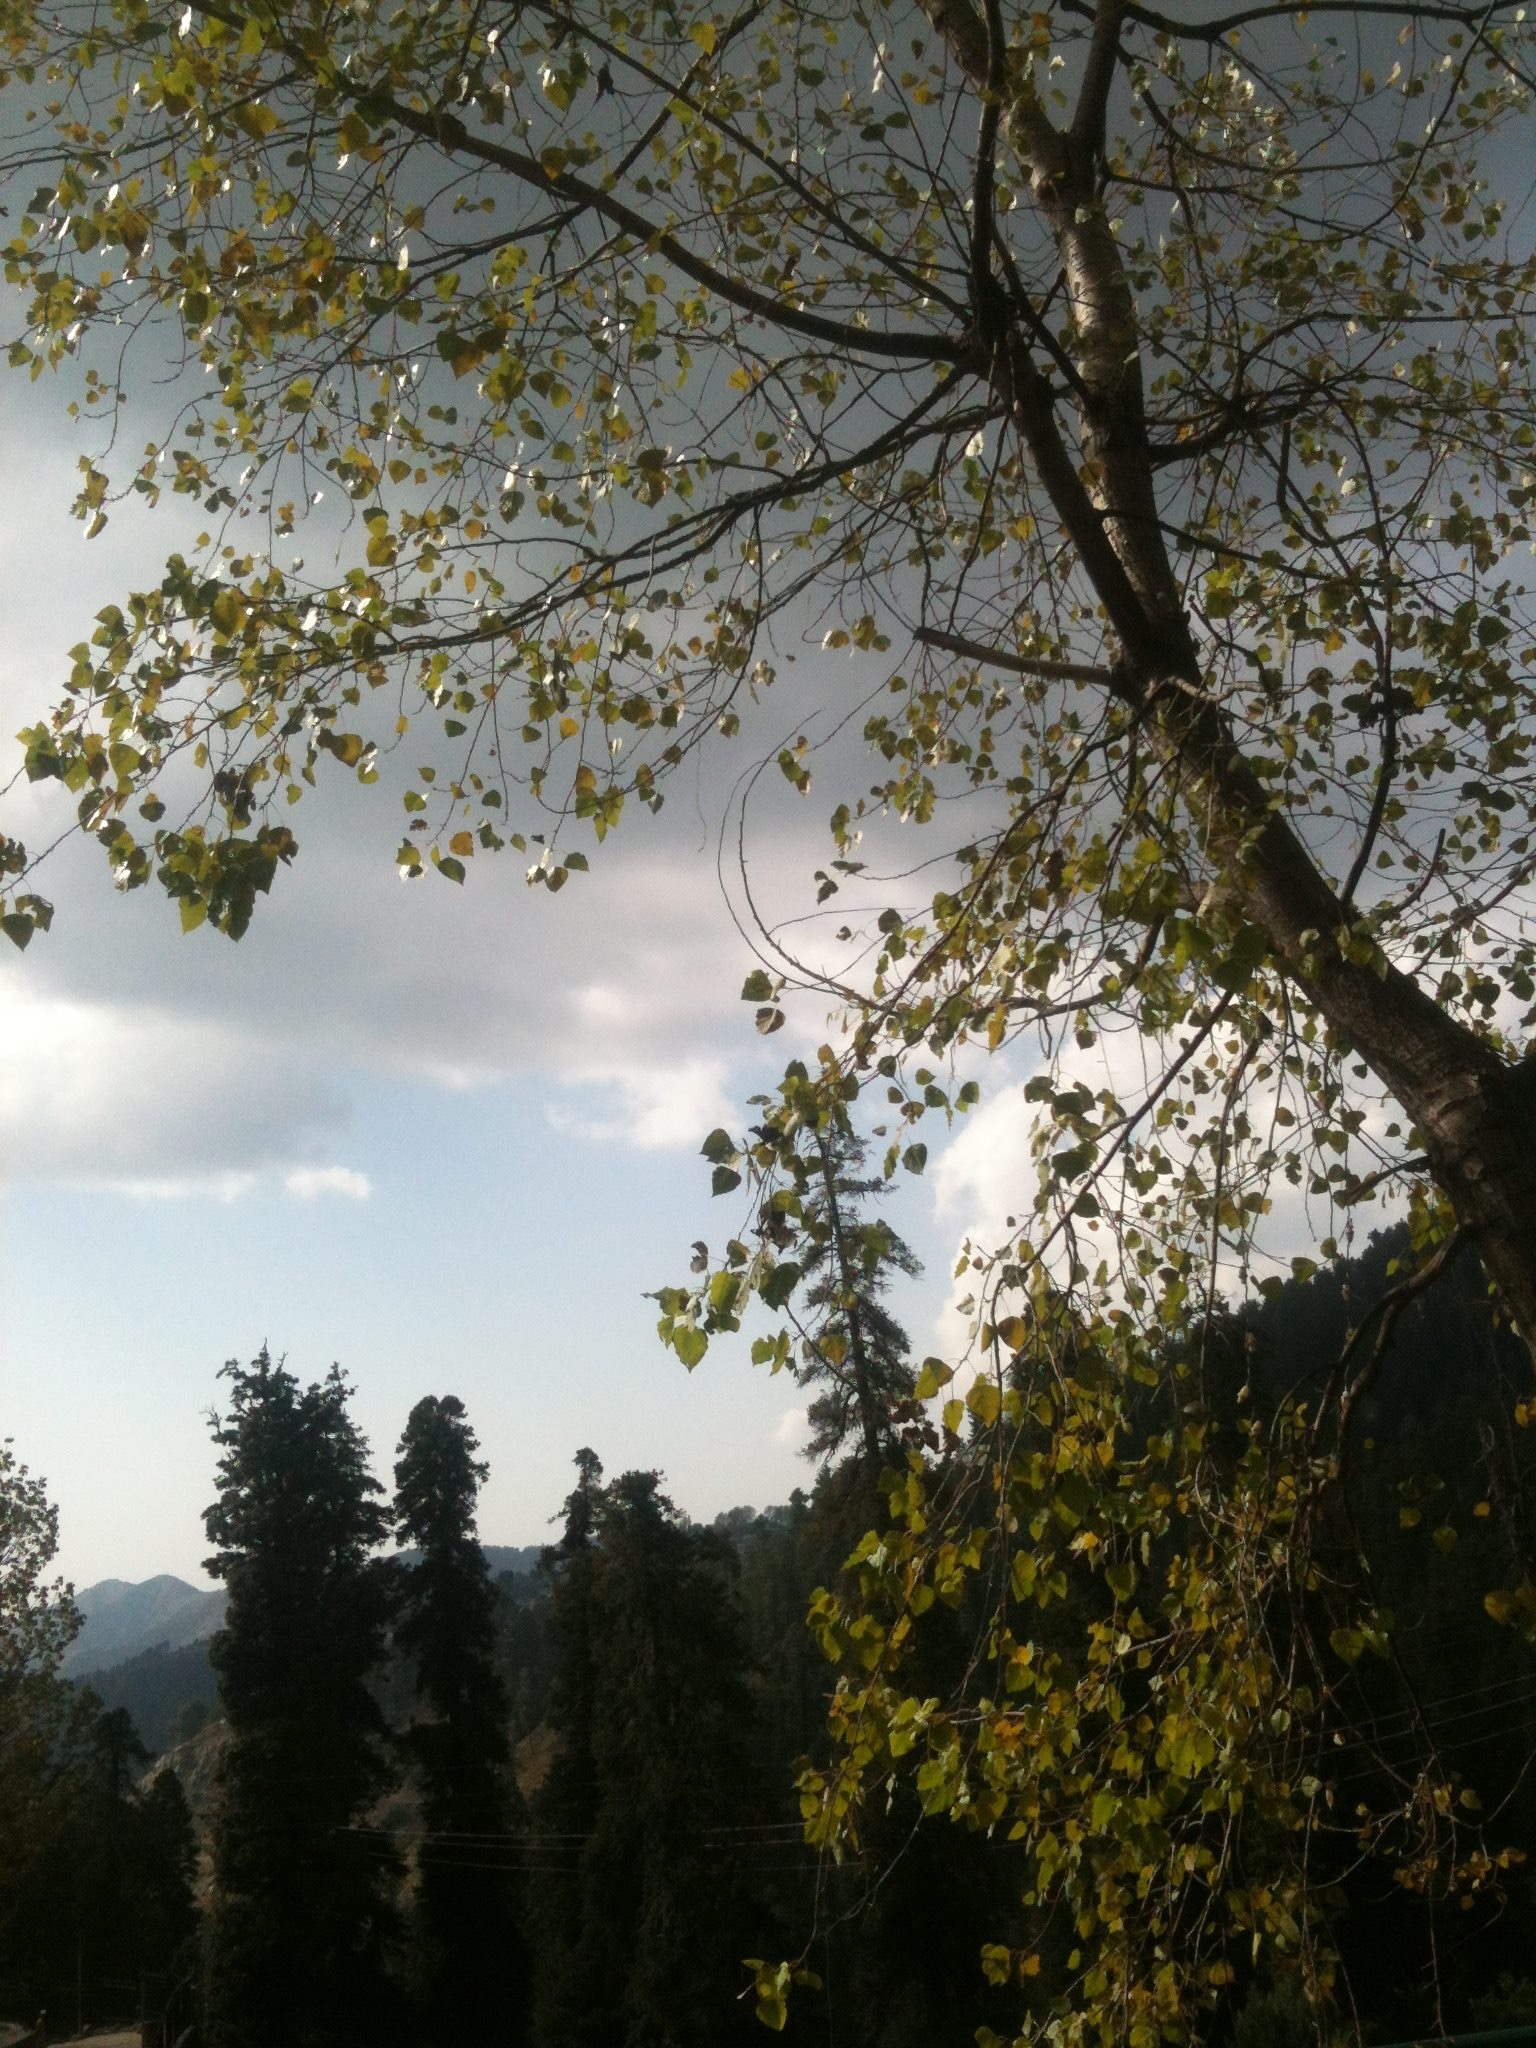
tree, nature, forest, branch, blossom, plant, sunlight, morning, leaf, flower, autumn, botany, flora, season, woodland, atmospheric phenomenon, woody plant